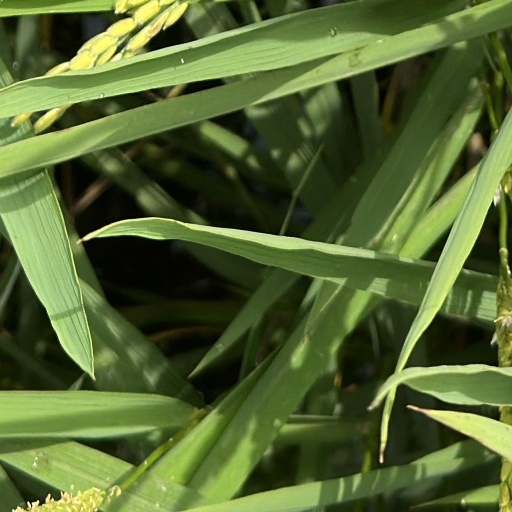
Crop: rice